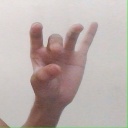
अक्षर: ओ